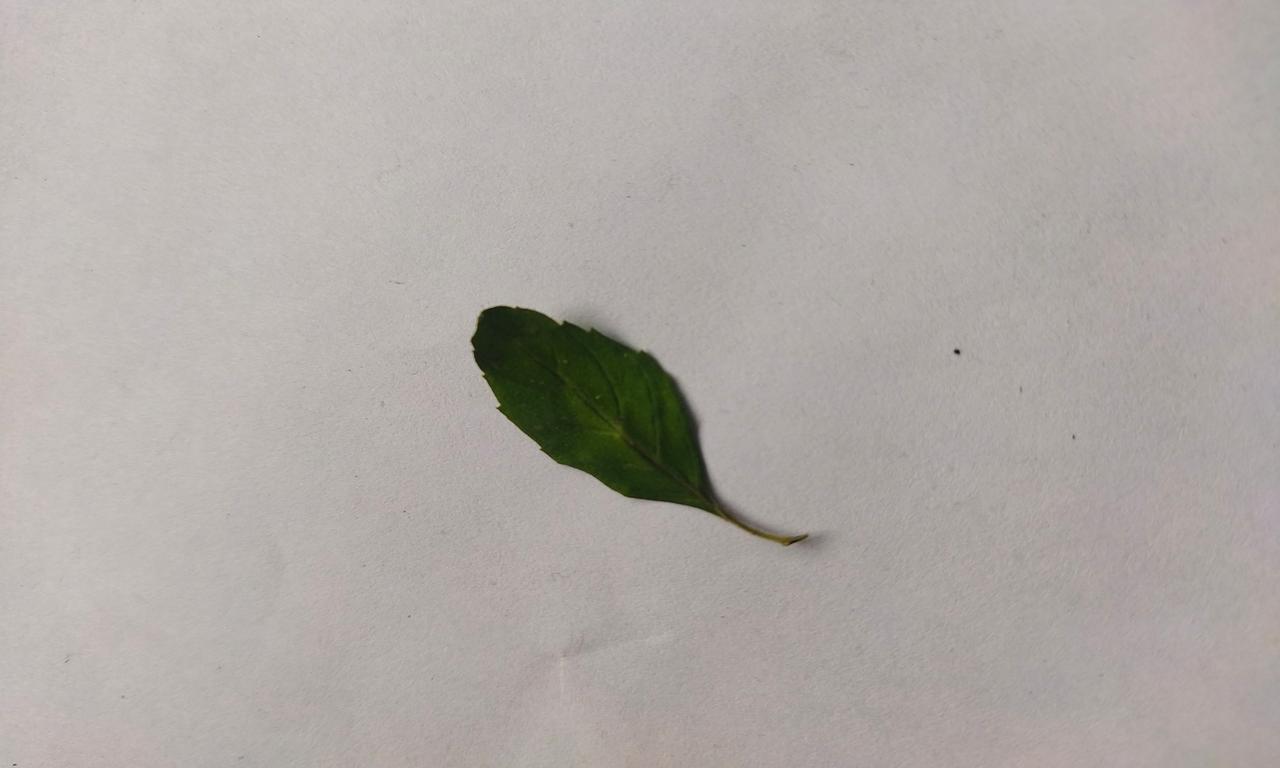
Label: Fresh